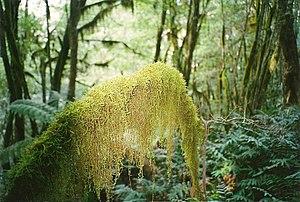
La forêt de nuage est un type de forêt humide qu'on trouve généralement en milieu tropical de montagne, entre 1 000 et 3 000 mètres d'altitude, et que les sciences de la terre et de la vie et l'histoire naturelle appellent aussi : forêt nébuleuse, forêt de nuages ou forêt brumeuse. L'expression historiquement employée est forêt brumeuse.